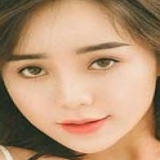
diễn viên Quỳnh Kool